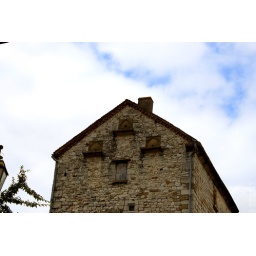
This old house used to have a pigeon house in the roof ^^ A beautiful medieval village, it's called a Bastide ^^